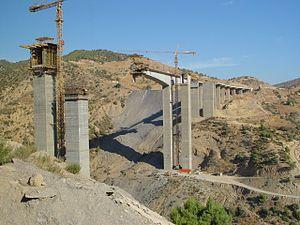
Cet article a pour objet de présenter une liste de ponts remarquables d'Algérie, tant par leurs caractéristiques dimensionnelles, que par leur intérêt architectural ou historique.
Le viaduc d'Oued Rekham est un viaduc de 745 mètres de long, situé sur la commune d'Aïn El Turc dans la wilaya de Bouira en Algérie. Il supporte le trafic routier de l'Autoroute Est-Ouest, qui relie Alger à Constantine. Passant à 146 mètres au-dessus du cours d'eau qu'il traverse, il est considéré comme le plus haut d'Afrique.